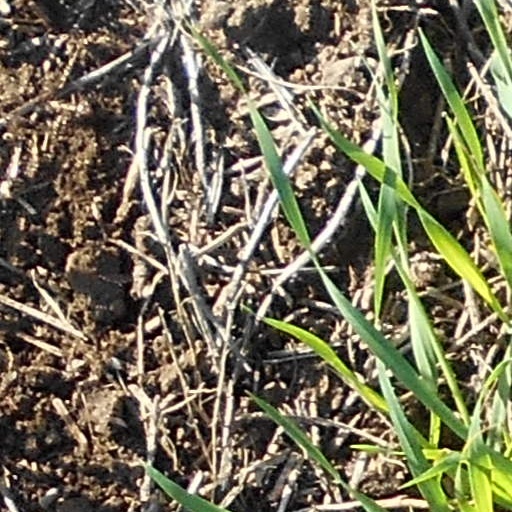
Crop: wheat